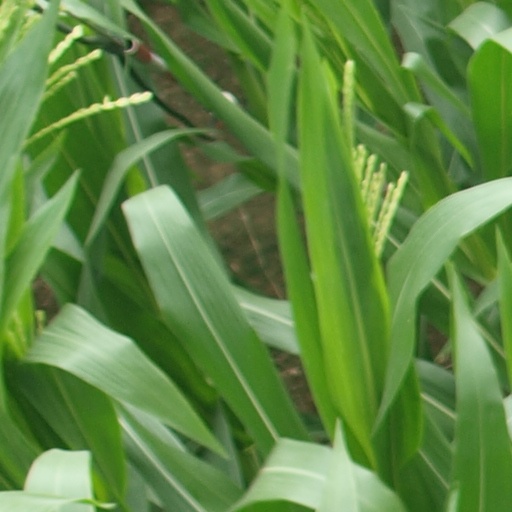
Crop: maize; corn